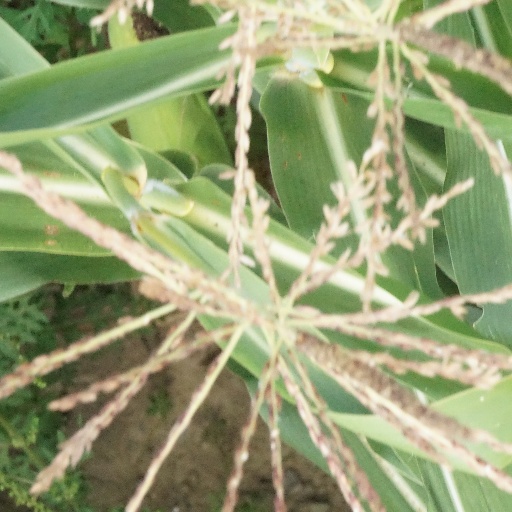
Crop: maize; corn